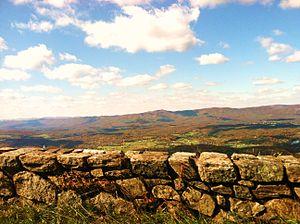
Le Robertson Mountain Site est un site archéologique américain situé dans le comté de Madison, en Virginie. Protégé au sein du parc national de Shenandoah, il est inscrit au Virginia Landmarks Register depuis le 16 septembre 1982 et au Registre national des lieux historiques depuis le 13 décembre 1985.
Le parc national de Shenandoah est un parc national américain s'étendant sur une partie des Blue Ridge Mountains dans le piémont de l'État de Virginie. Le plus haut sommet est Hawksbill Mountain, qui culmine à 1 228 mètres.